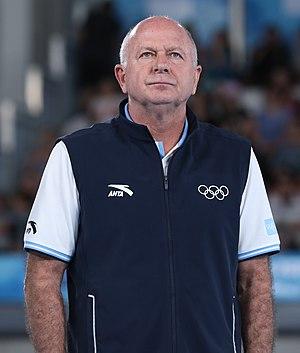
Bernard Rajzman est un joueur de volley-ball et un dirigeant sportif brésilien.